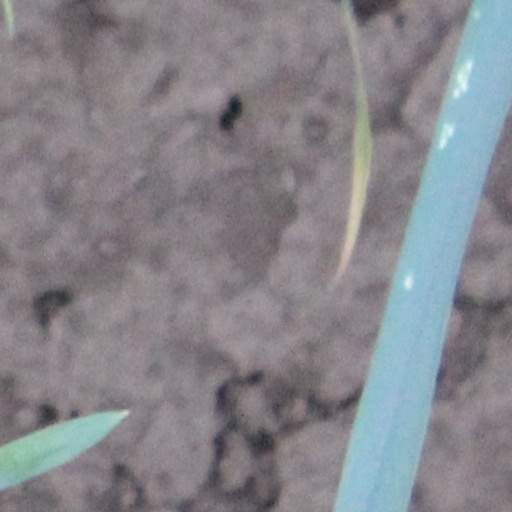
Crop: wheat